North Texas Mean Green football

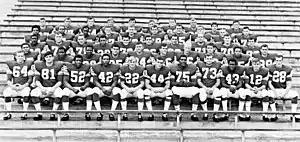
The 1968 North Texas team

After Mitchell left in early 1967, North Texas had just one conference title and three winning seasons over the next six years. In 1973, the Mean Green hired future Hall of Fame coach Hayden Fry, who had been controversially fired by rival SMU the previous season after leading the Mustangs one game shy of a Southwest Conference title. Fry's Mean Green unit won the Missouri Valley Conference in his first year despite putting up a 5–5–1 season. After a lackluster 2-7-2 finish in 1974, Fry, dissatisfied with the lack of support from students, alumni, and fans, began putting together a plan with university officials to move the program to the Southwest Conference. At the time, the SWC was one of the most prominent football conferences in college football, and besides Arkansas, all of its schools were based in Texas, with fellow metroplex schools TCU and SMU making up two of them. Fry felt distancing the program from a lower-tier conference was a good first step, so the team became a Division I-A Independent before the start of the 1975 season. His plan also included moving some home games into a more prominent venue than tiny Fouts Field could hold, so Fry began scheduling two home games per year at Texas Stadium in nearby Irving, already the home of the NFL's Dallas Cowboys and metroplex rival SMU. Fry also gave the school a complete visual makeover, adding lime green to the color scheme and introducing the infamous "flying worm" logo that became a staple of the university for years to come.